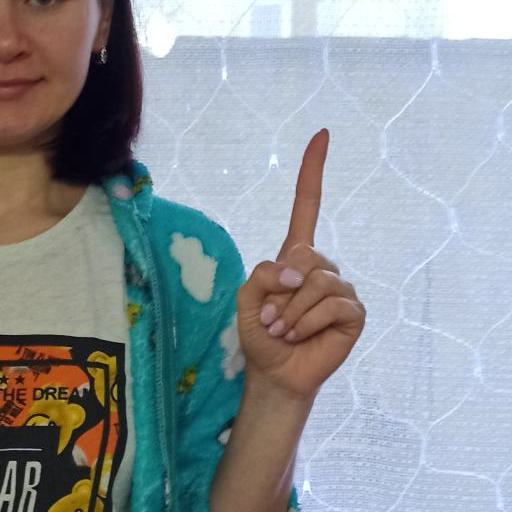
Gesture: one